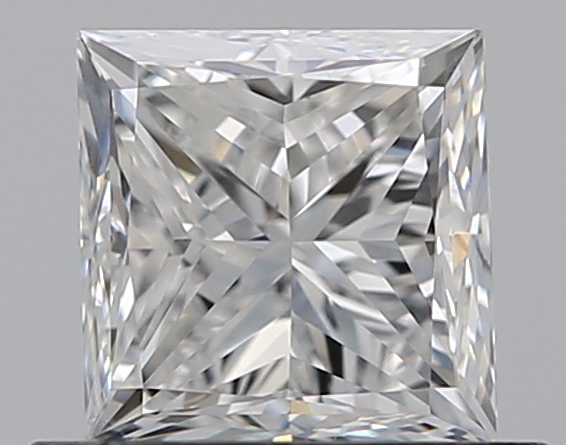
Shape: princess
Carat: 0.7
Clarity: SI1
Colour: F
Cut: VG
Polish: EX
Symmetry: GD
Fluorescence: N
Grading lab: GIA
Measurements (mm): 4.7 x 4.65 x 3.52